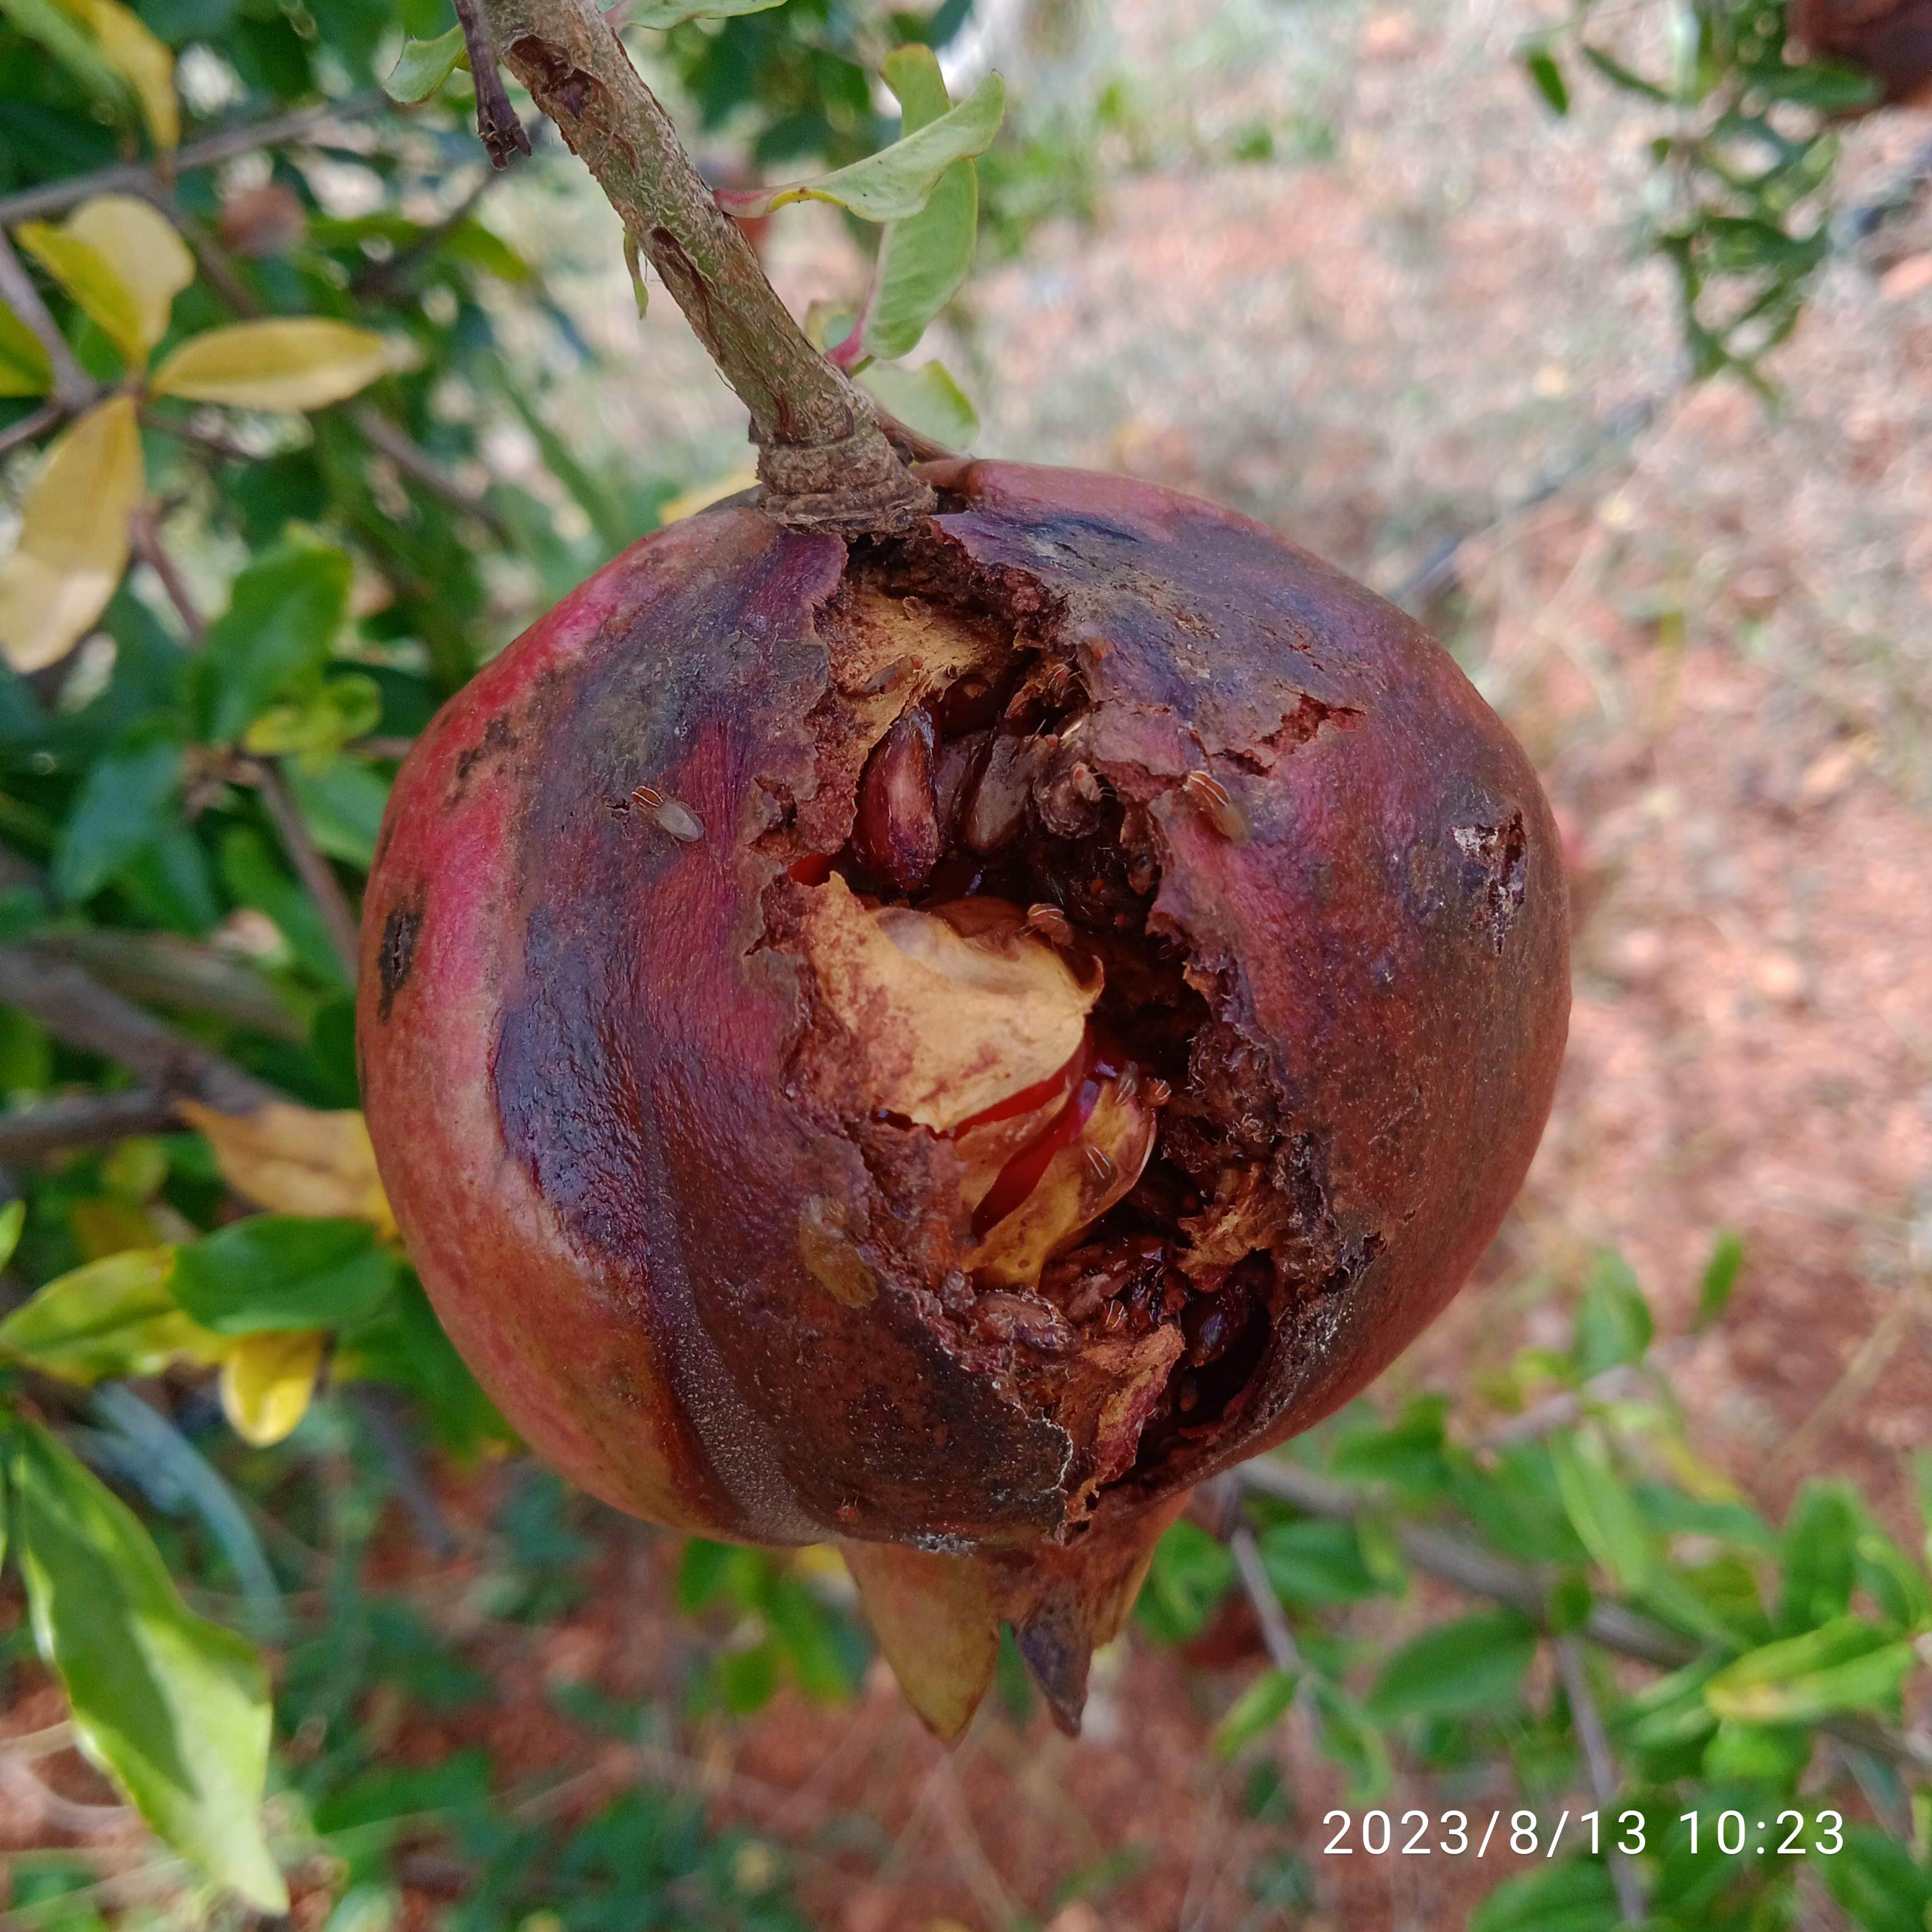
Label: Bacterial_Blight